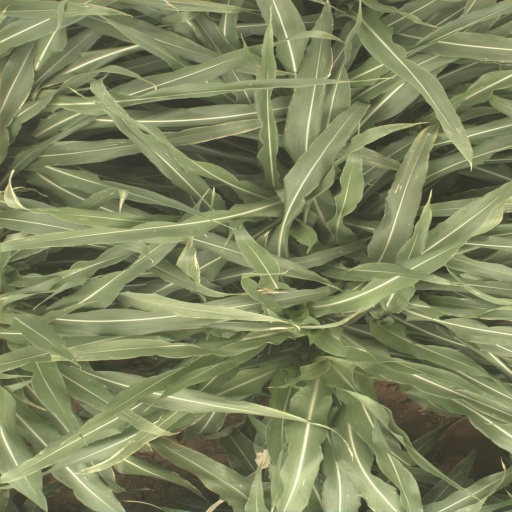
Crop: sorghum